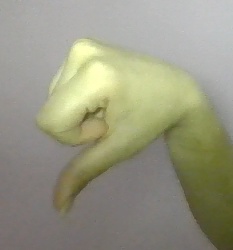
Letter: waw